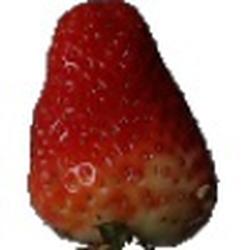
Label: Strawberry